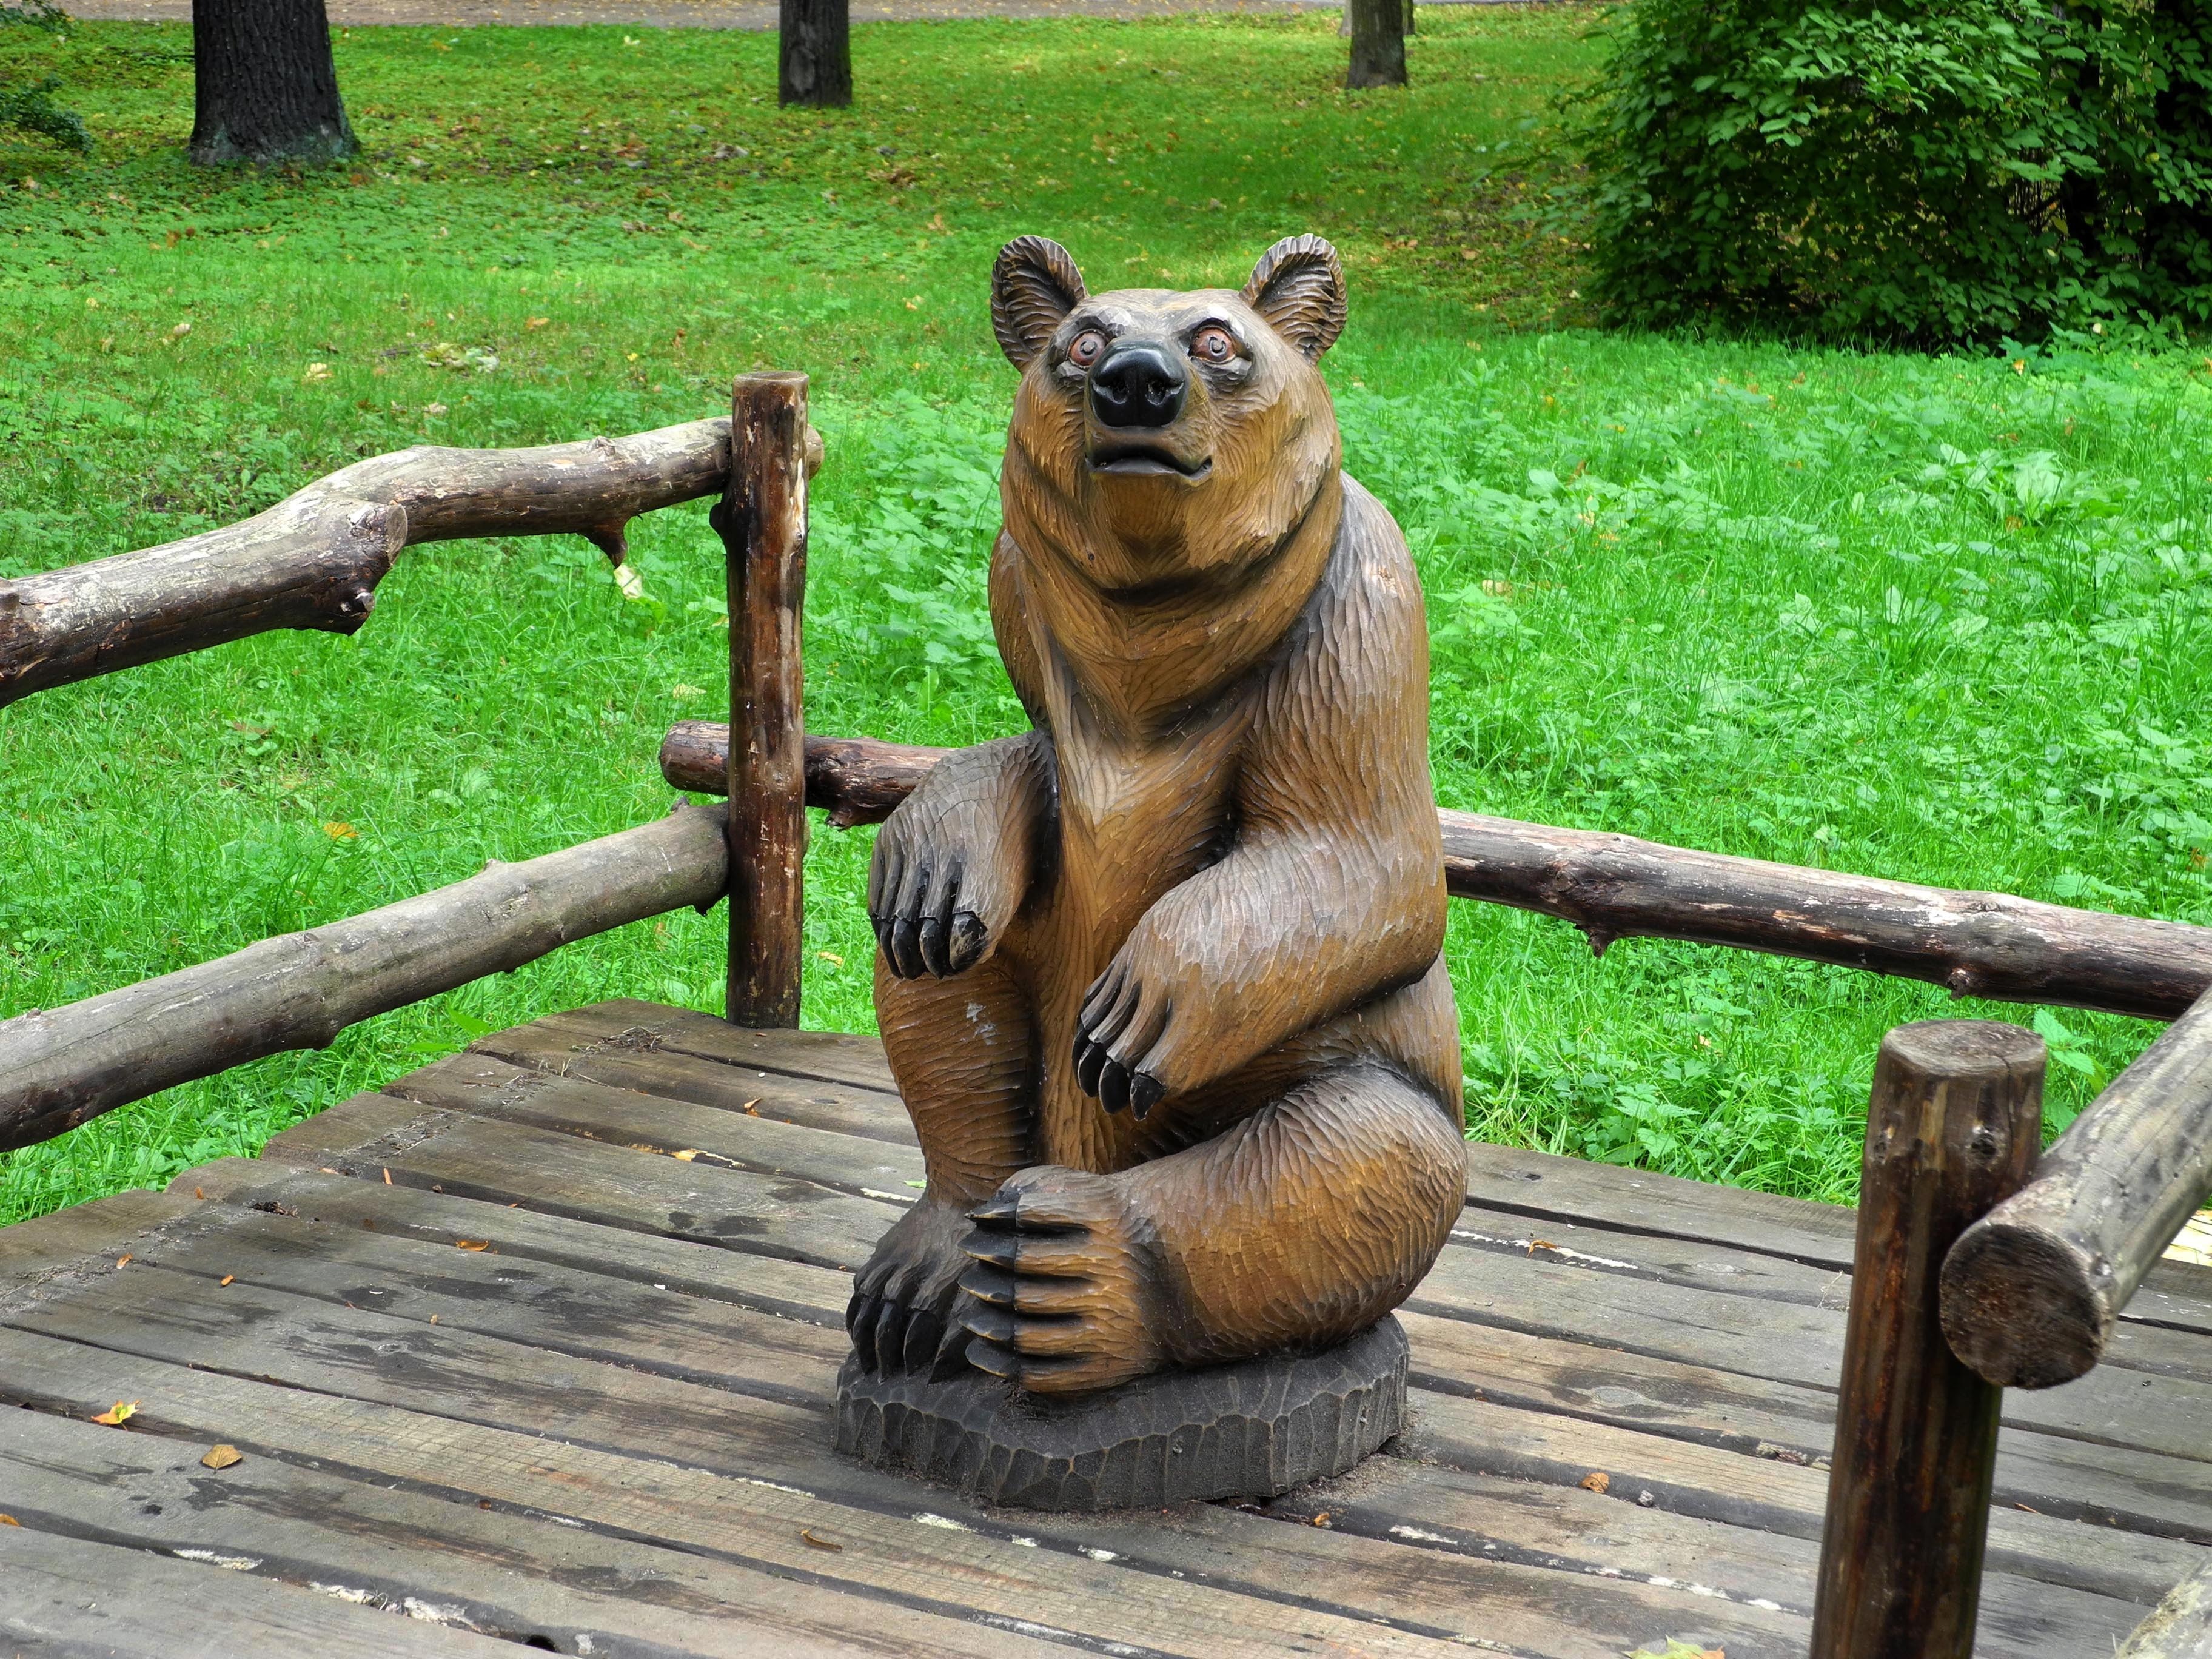
wood, recreation, bear, wildlife, zoo, mammal, squirrel, fauna, sculpture, bears, outdoor recreation